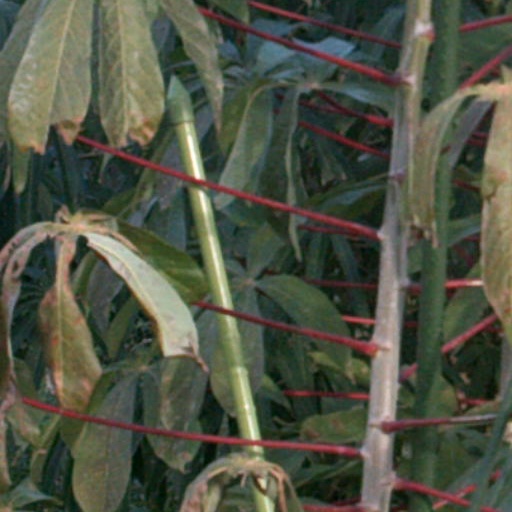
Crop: cassava